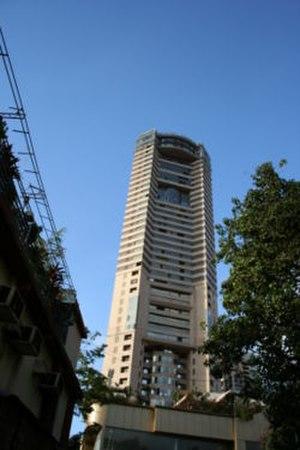
Depuis la construction du World Trade Center de Bombay en 1970, plusieurs centaines de gratte-ciel ont été construits à Bombay et dans son agglomération, essentiellement depuis les années 2000.
Le Shreepati Arcade est un gratte-ciel de 152 mètres de hauteur construit à Bombay de 1995 à 2002. Il abrite 110 logements.